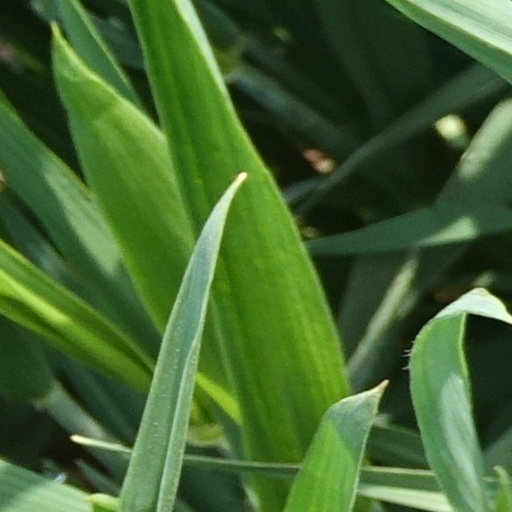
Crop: wheat